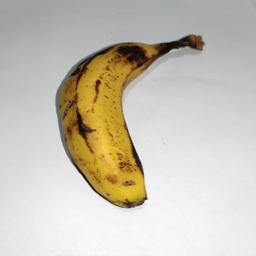
Banana variety: Sagor Kola